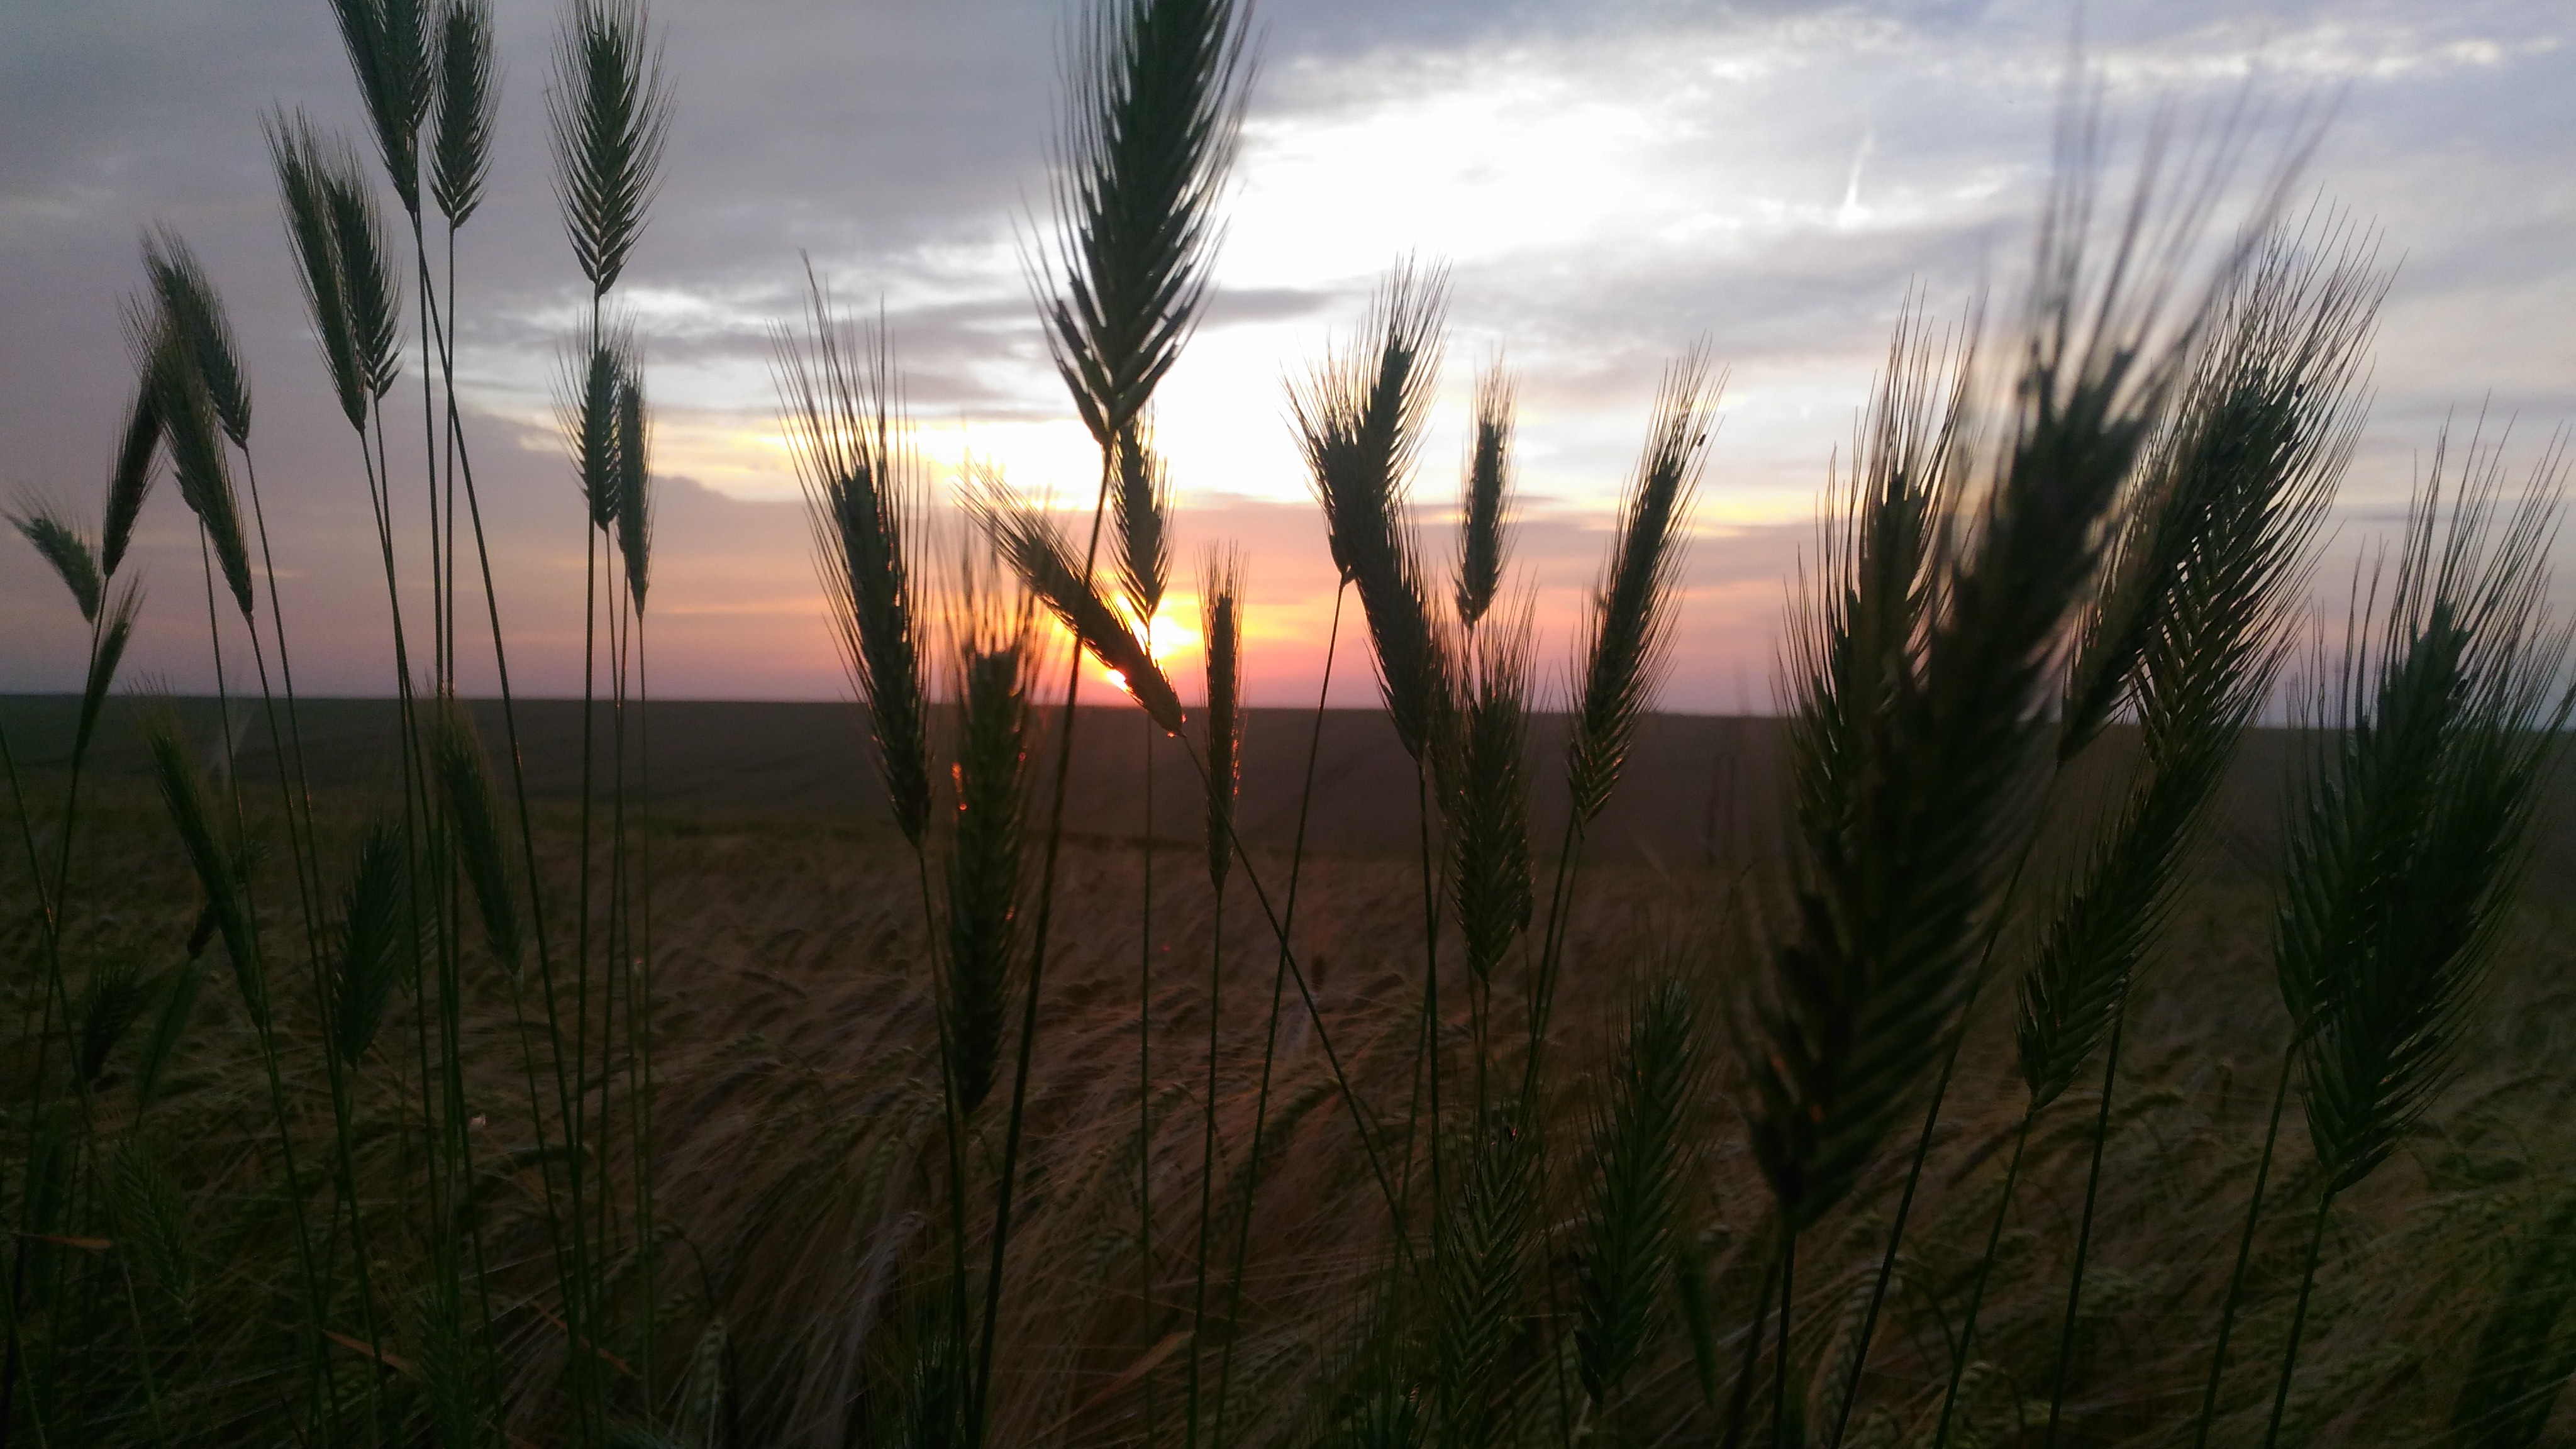
sun, sky, grass family, grass, morning, field, sunlight, evening, wheat, sunset, phragmites, food grain, crop, prairie, ecoregion, sunrise, commodity, landscape, computer wallpaper